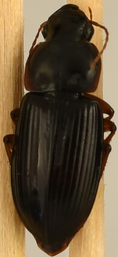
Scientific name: Harpalus pensylvanicus
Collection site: Blandy Experimental Farm Site (BLAN), plot BLAN_003